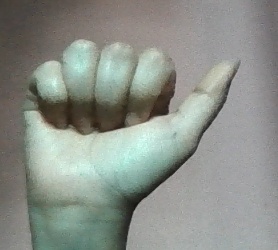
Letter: dhad